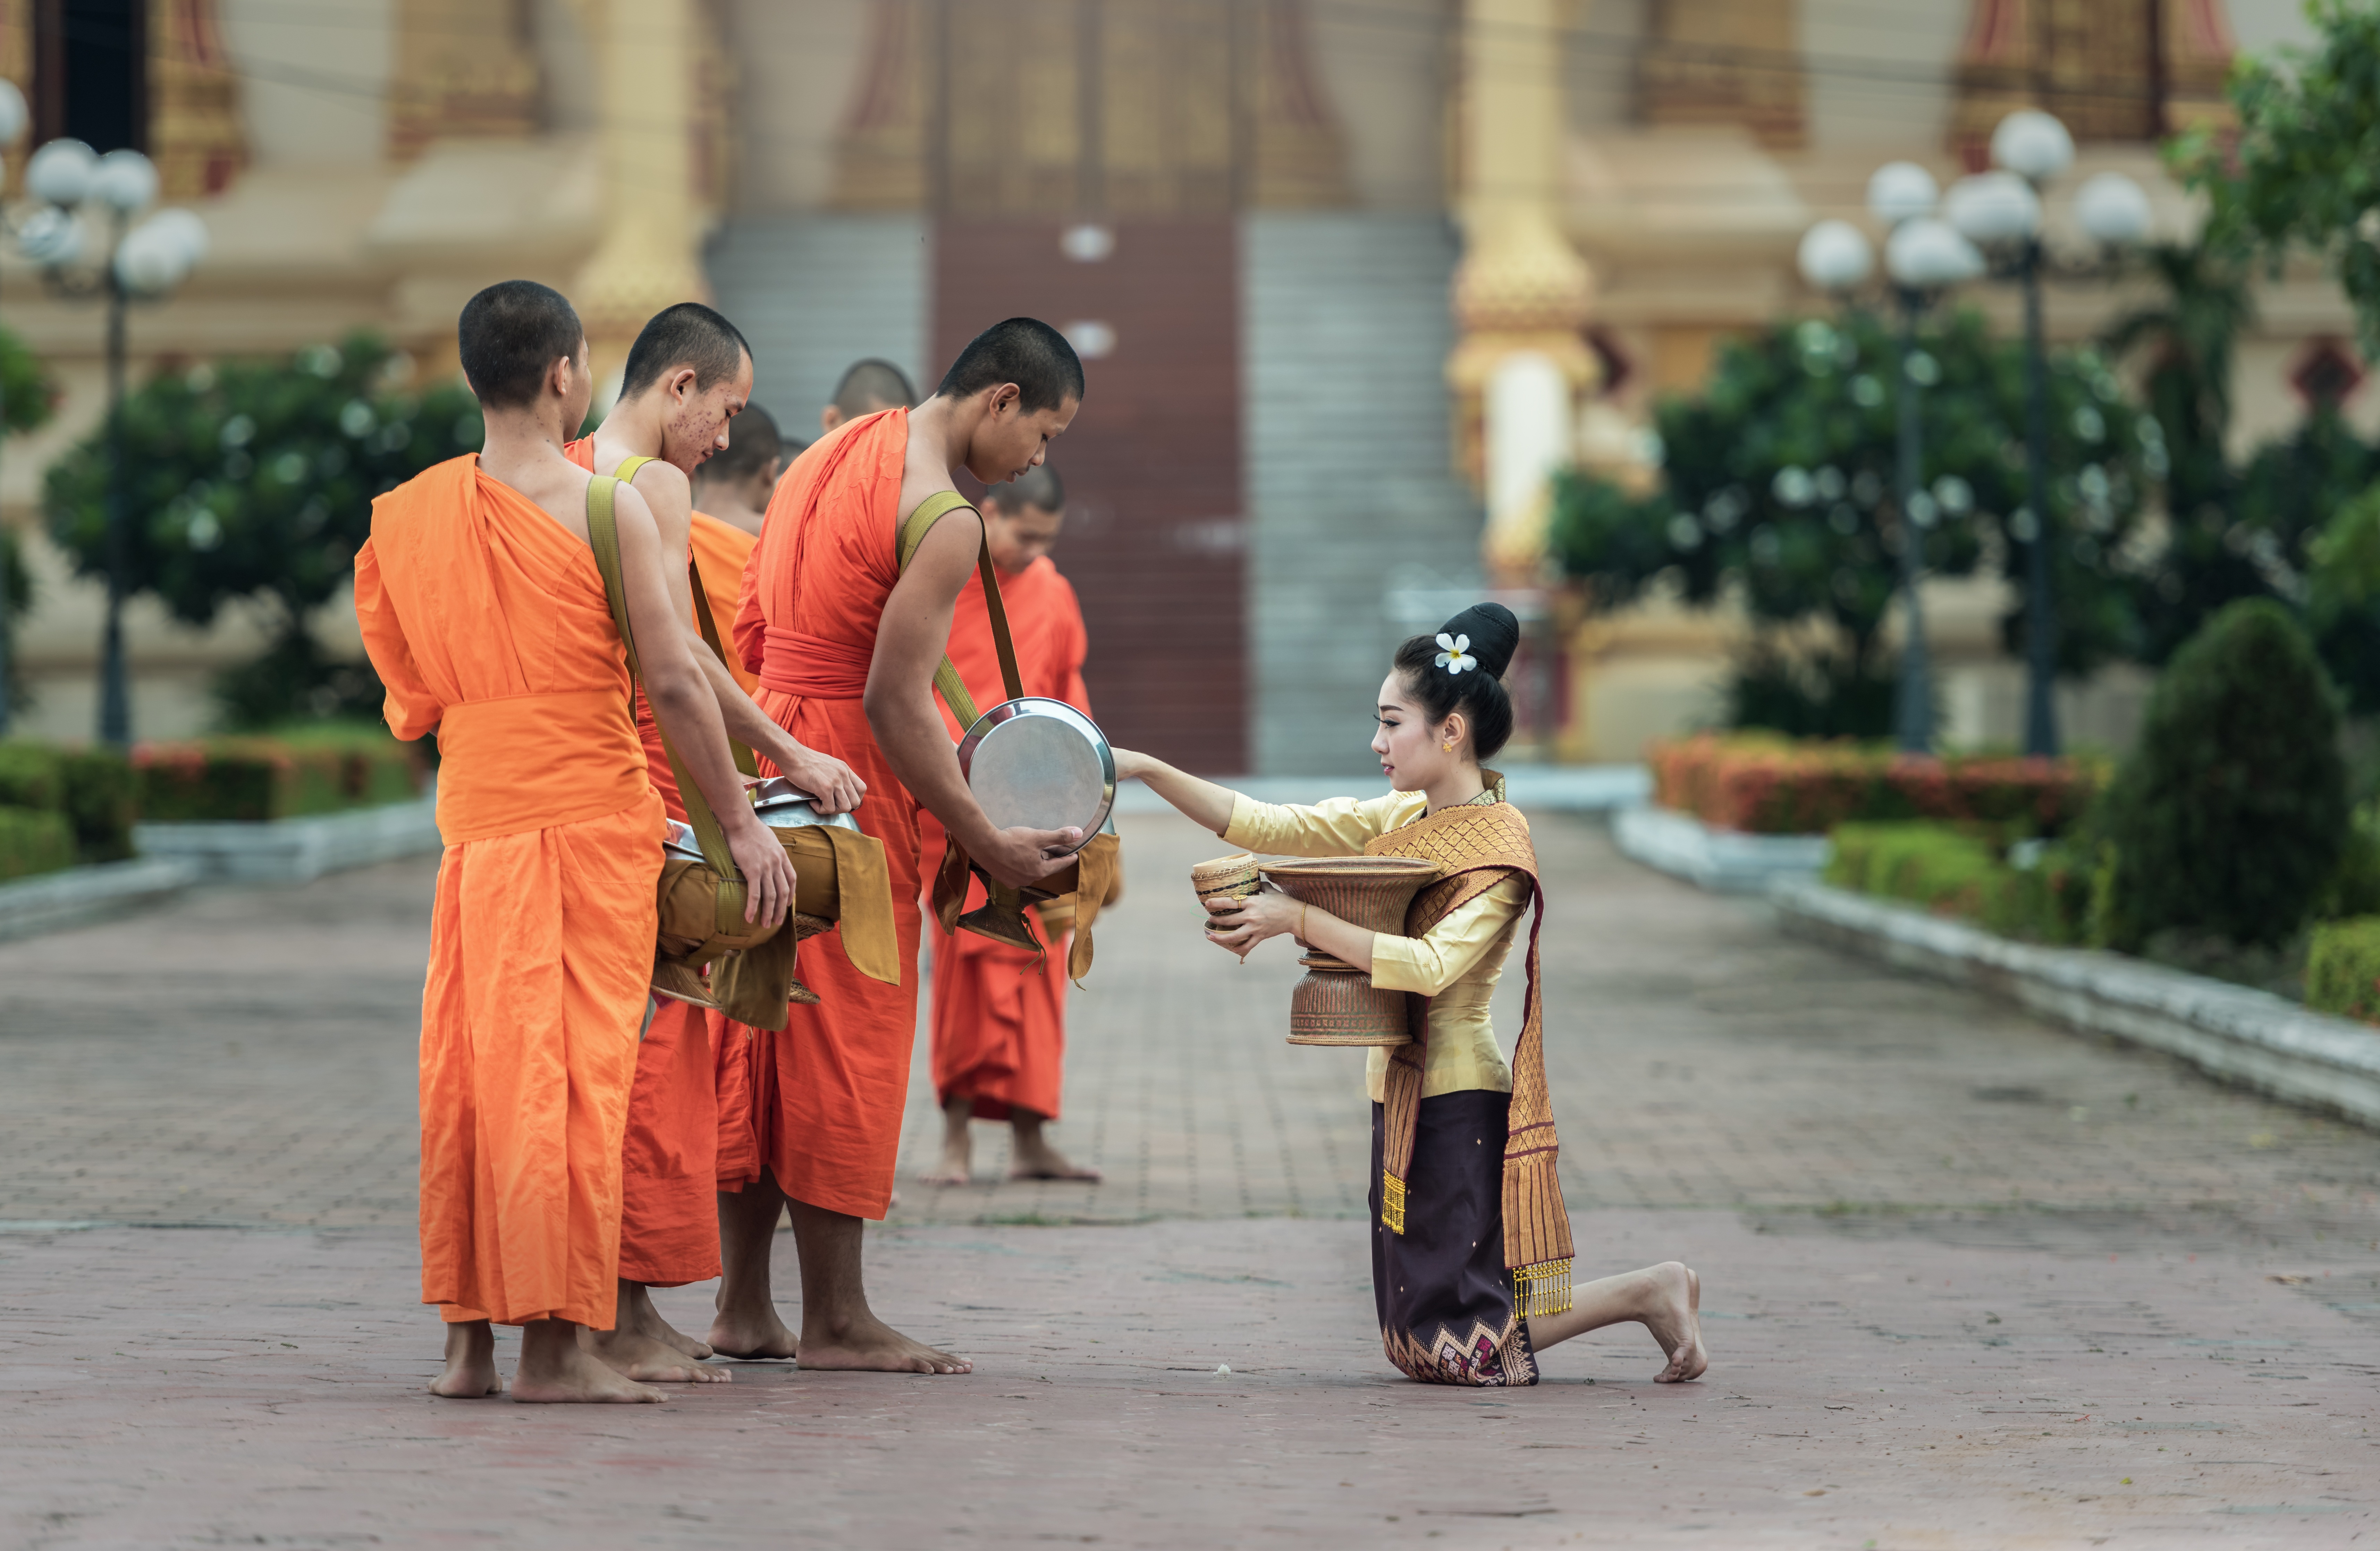
gathering, people, woman, street, orange, young, food, monk, buddhist, buddhism, religion, asia, charity, human, measure, yellow, jewelry, thailand, vietnamese, meditation, temple, year, faith, cambodia, monastery, buddha, culture, worship, bangkok, carving, tradition, merit, laos, give, traditional, presentation, chinatown, monks, believe, the symbol, myanmar burma, i pray, men's, an unforgettable, pious, the event